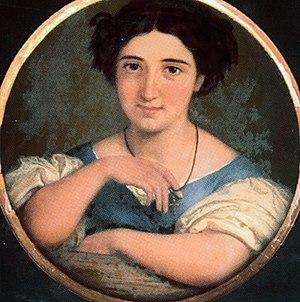
Giovanni Andrea Darif est un peintre italien, principalement de sujets religieux et de portraits de style néoclassique actif à Udine, Milan et Venise.